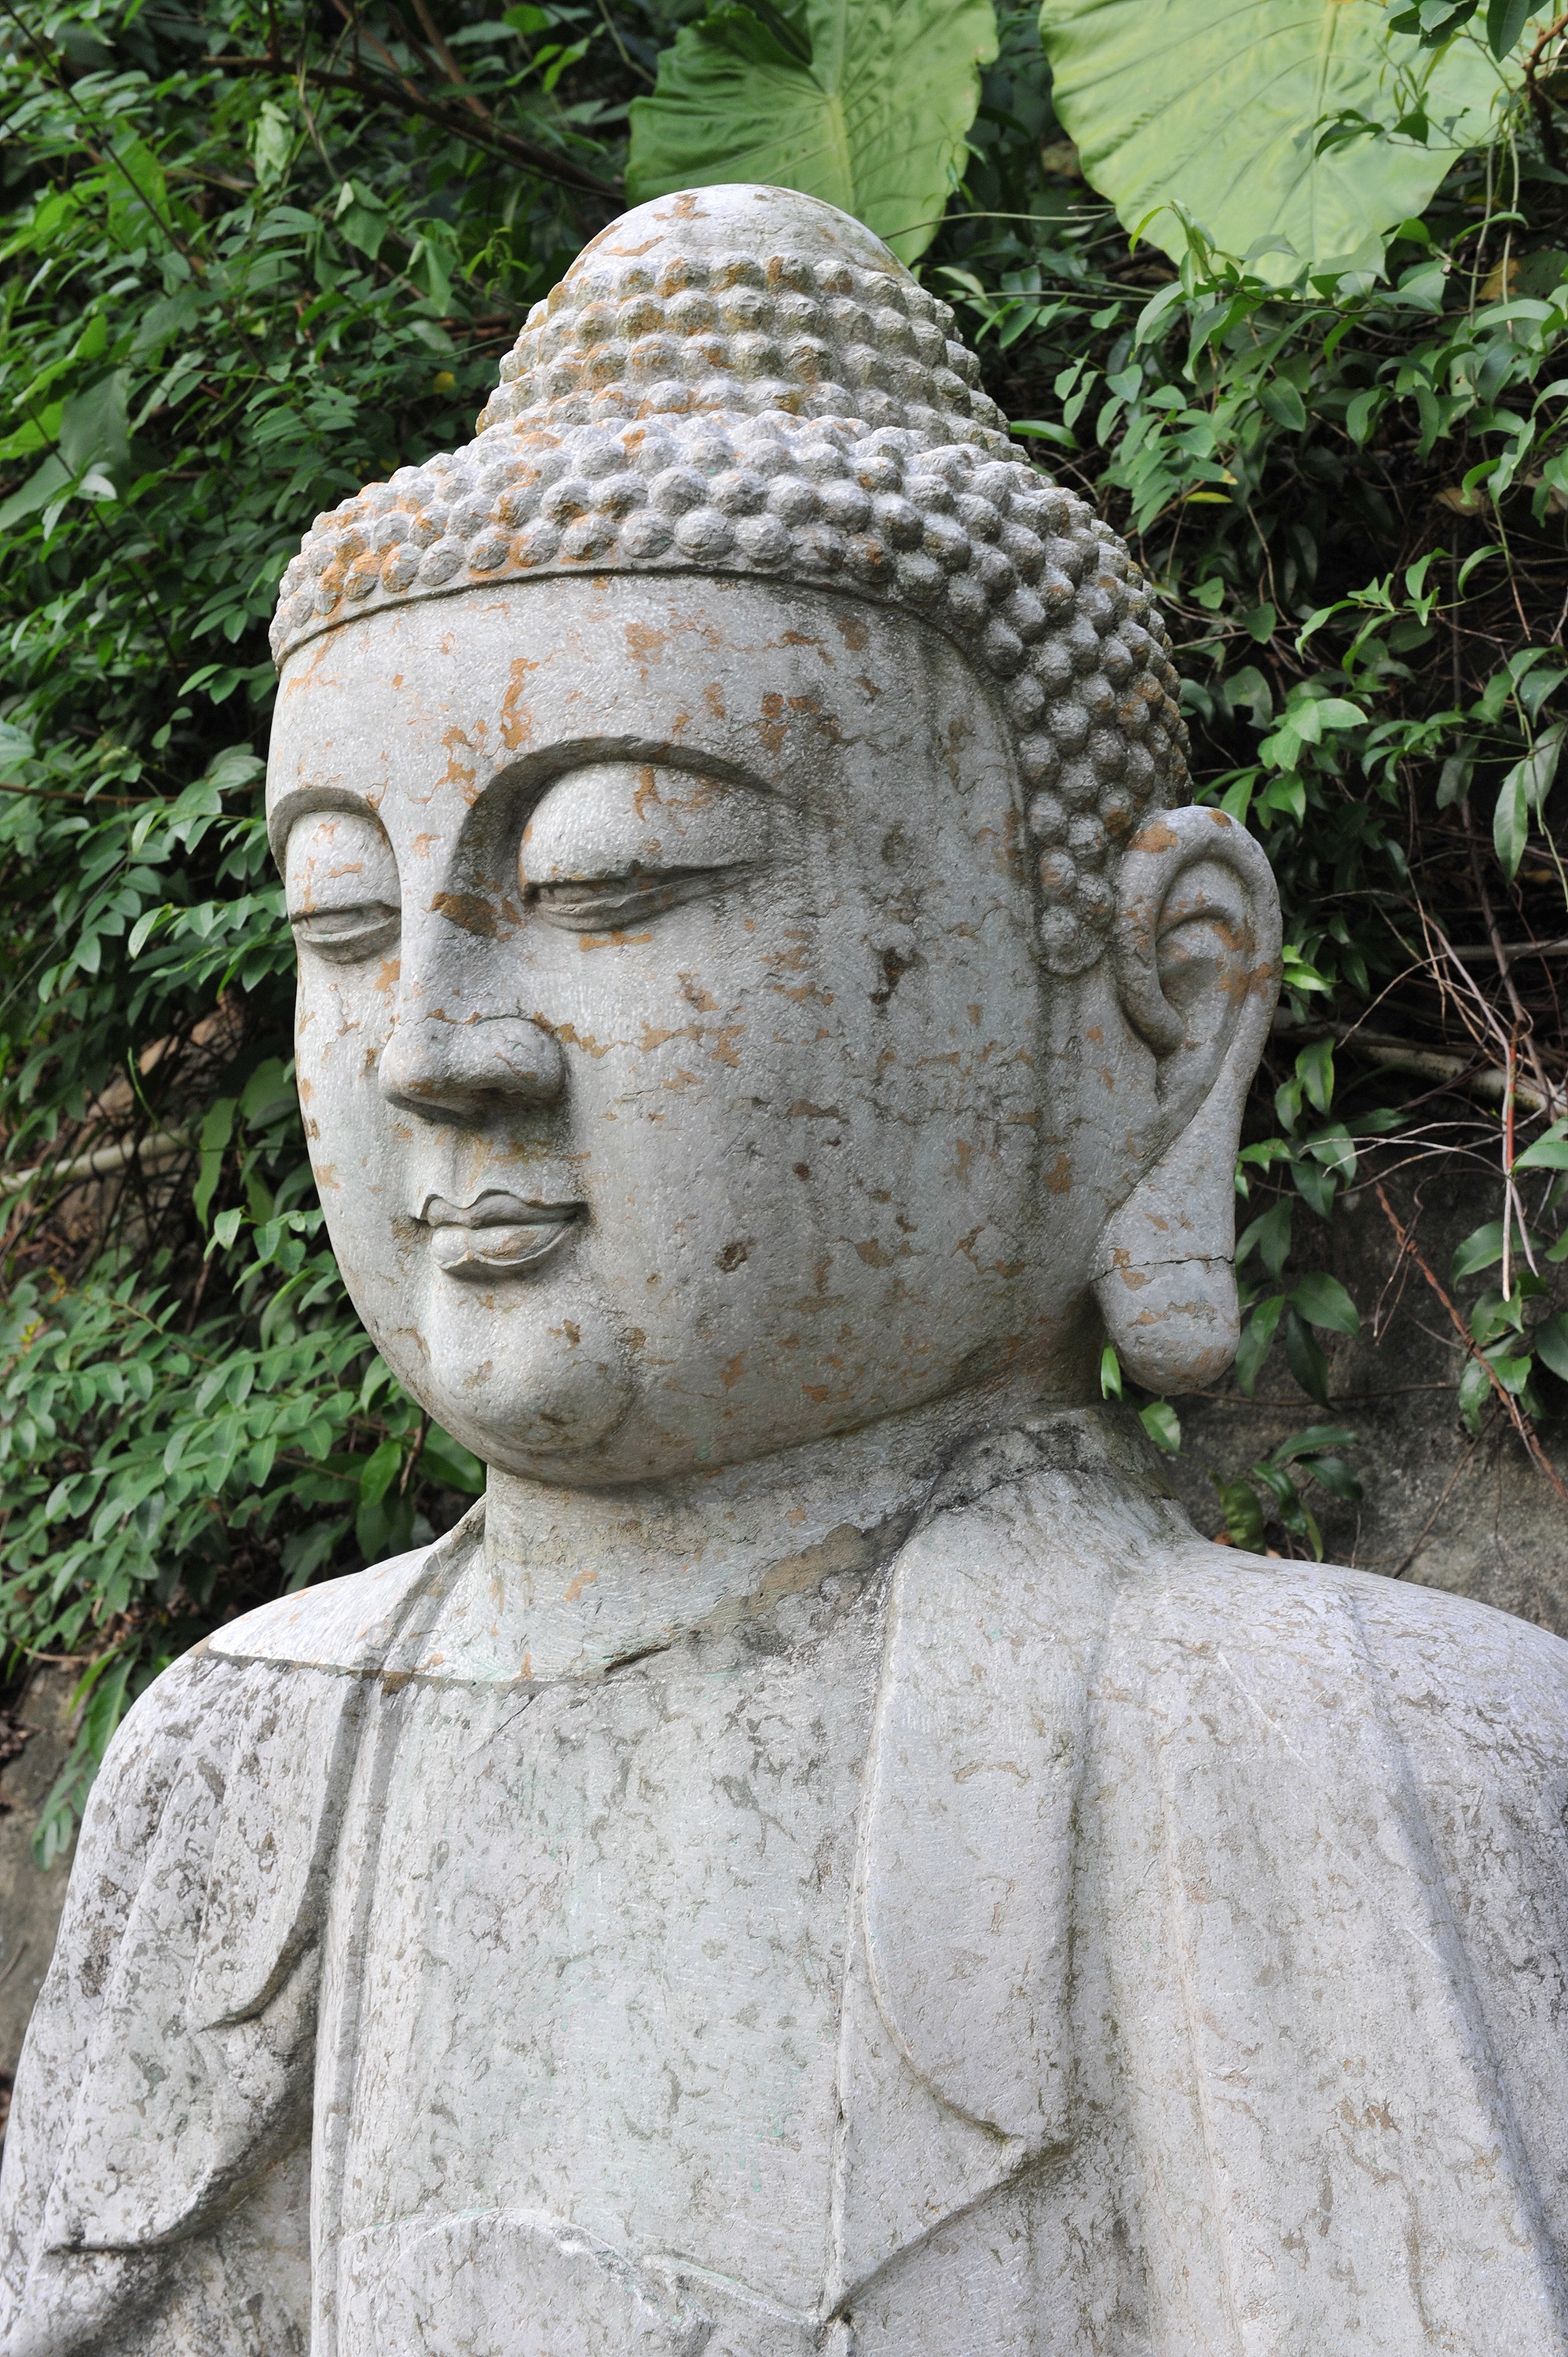
rock, monument, statue, asia, sculpture, art, temple, history, carving, buddha statues, archaeological site, stone carving, gautama buddha, ancient history